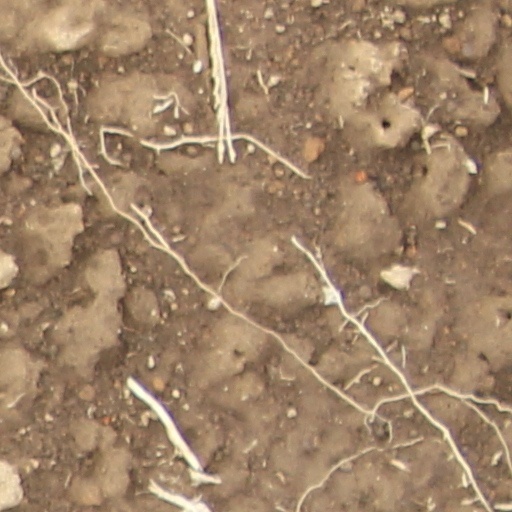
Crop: wheat